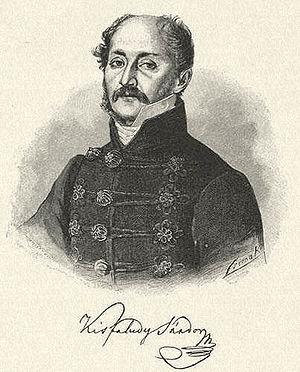
Sándor Kisfaludy de Kisfalud, né le 27 septembre 1772 et décédé le 28 octobre 1844 à Sümeg, était un poète et propriétaire terrien hongrois.